Sun Quan

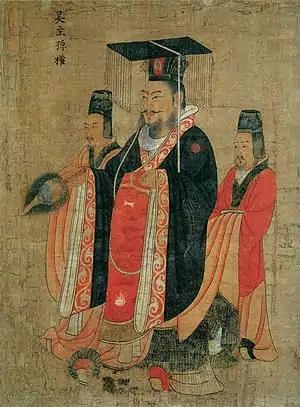
Tang dynasty portrait of Sun Quan by Yan Liben

Sun Quan (182 – 21 May 252), courtesy name Zhongmou, posthumously known as Emperor Da of Wu, was the founder of Eastern Wu, one of the Three Kingdoms of China. He inherited control of the warlord regime established by his elder brother, Sun Ce, in 200. He declared formal independence and ruled from November 222 to May 229 as the King of Wu and from May 229 to May 252 as the Emperor of Wu. Unlike his rivals Cao Cao and Liu Bei, Sun Quan was much younger and governed his state mostly separate of politics and ideology. He is sometimes portrayed as neutral considering he adopted a flexible foreign policy between his two rivals with the goal of pursuing the greatest interests for the country.